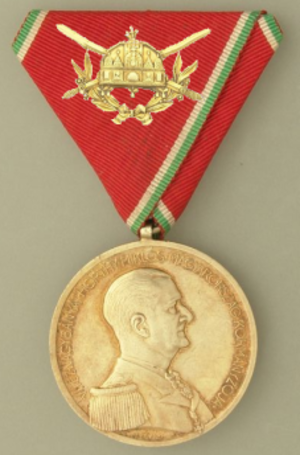
La médaille de la Bravoure est une décoration militaire honorifique du Royaume de Hongrie.